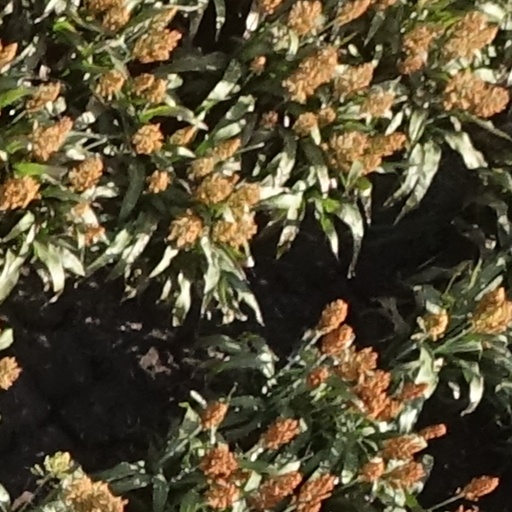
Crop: sorghum